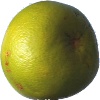
Label: Pomelo Sweetie 1